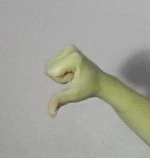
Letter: waw